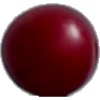
Label: Cherry Wax Red 1